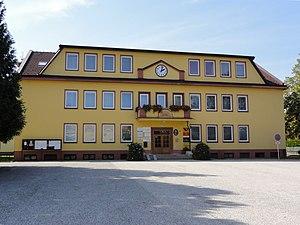
Lučina est une commune du district de Frýdek-Místek, dans la région de Moravie-Silésie, en République tchèque. Sa population s'élevait à 1 380 habitants en 2018.